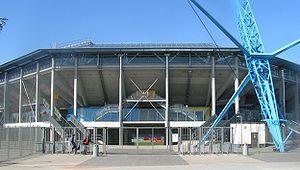
Rostock /ˈʁɔstɔk/ est une ville-arrondissement du nord de l’Allemagne. C’est la plus grande ville de Mecklembourg-Poméranie occidentale. Rostock est située sur les bords de la rivière Warnow.